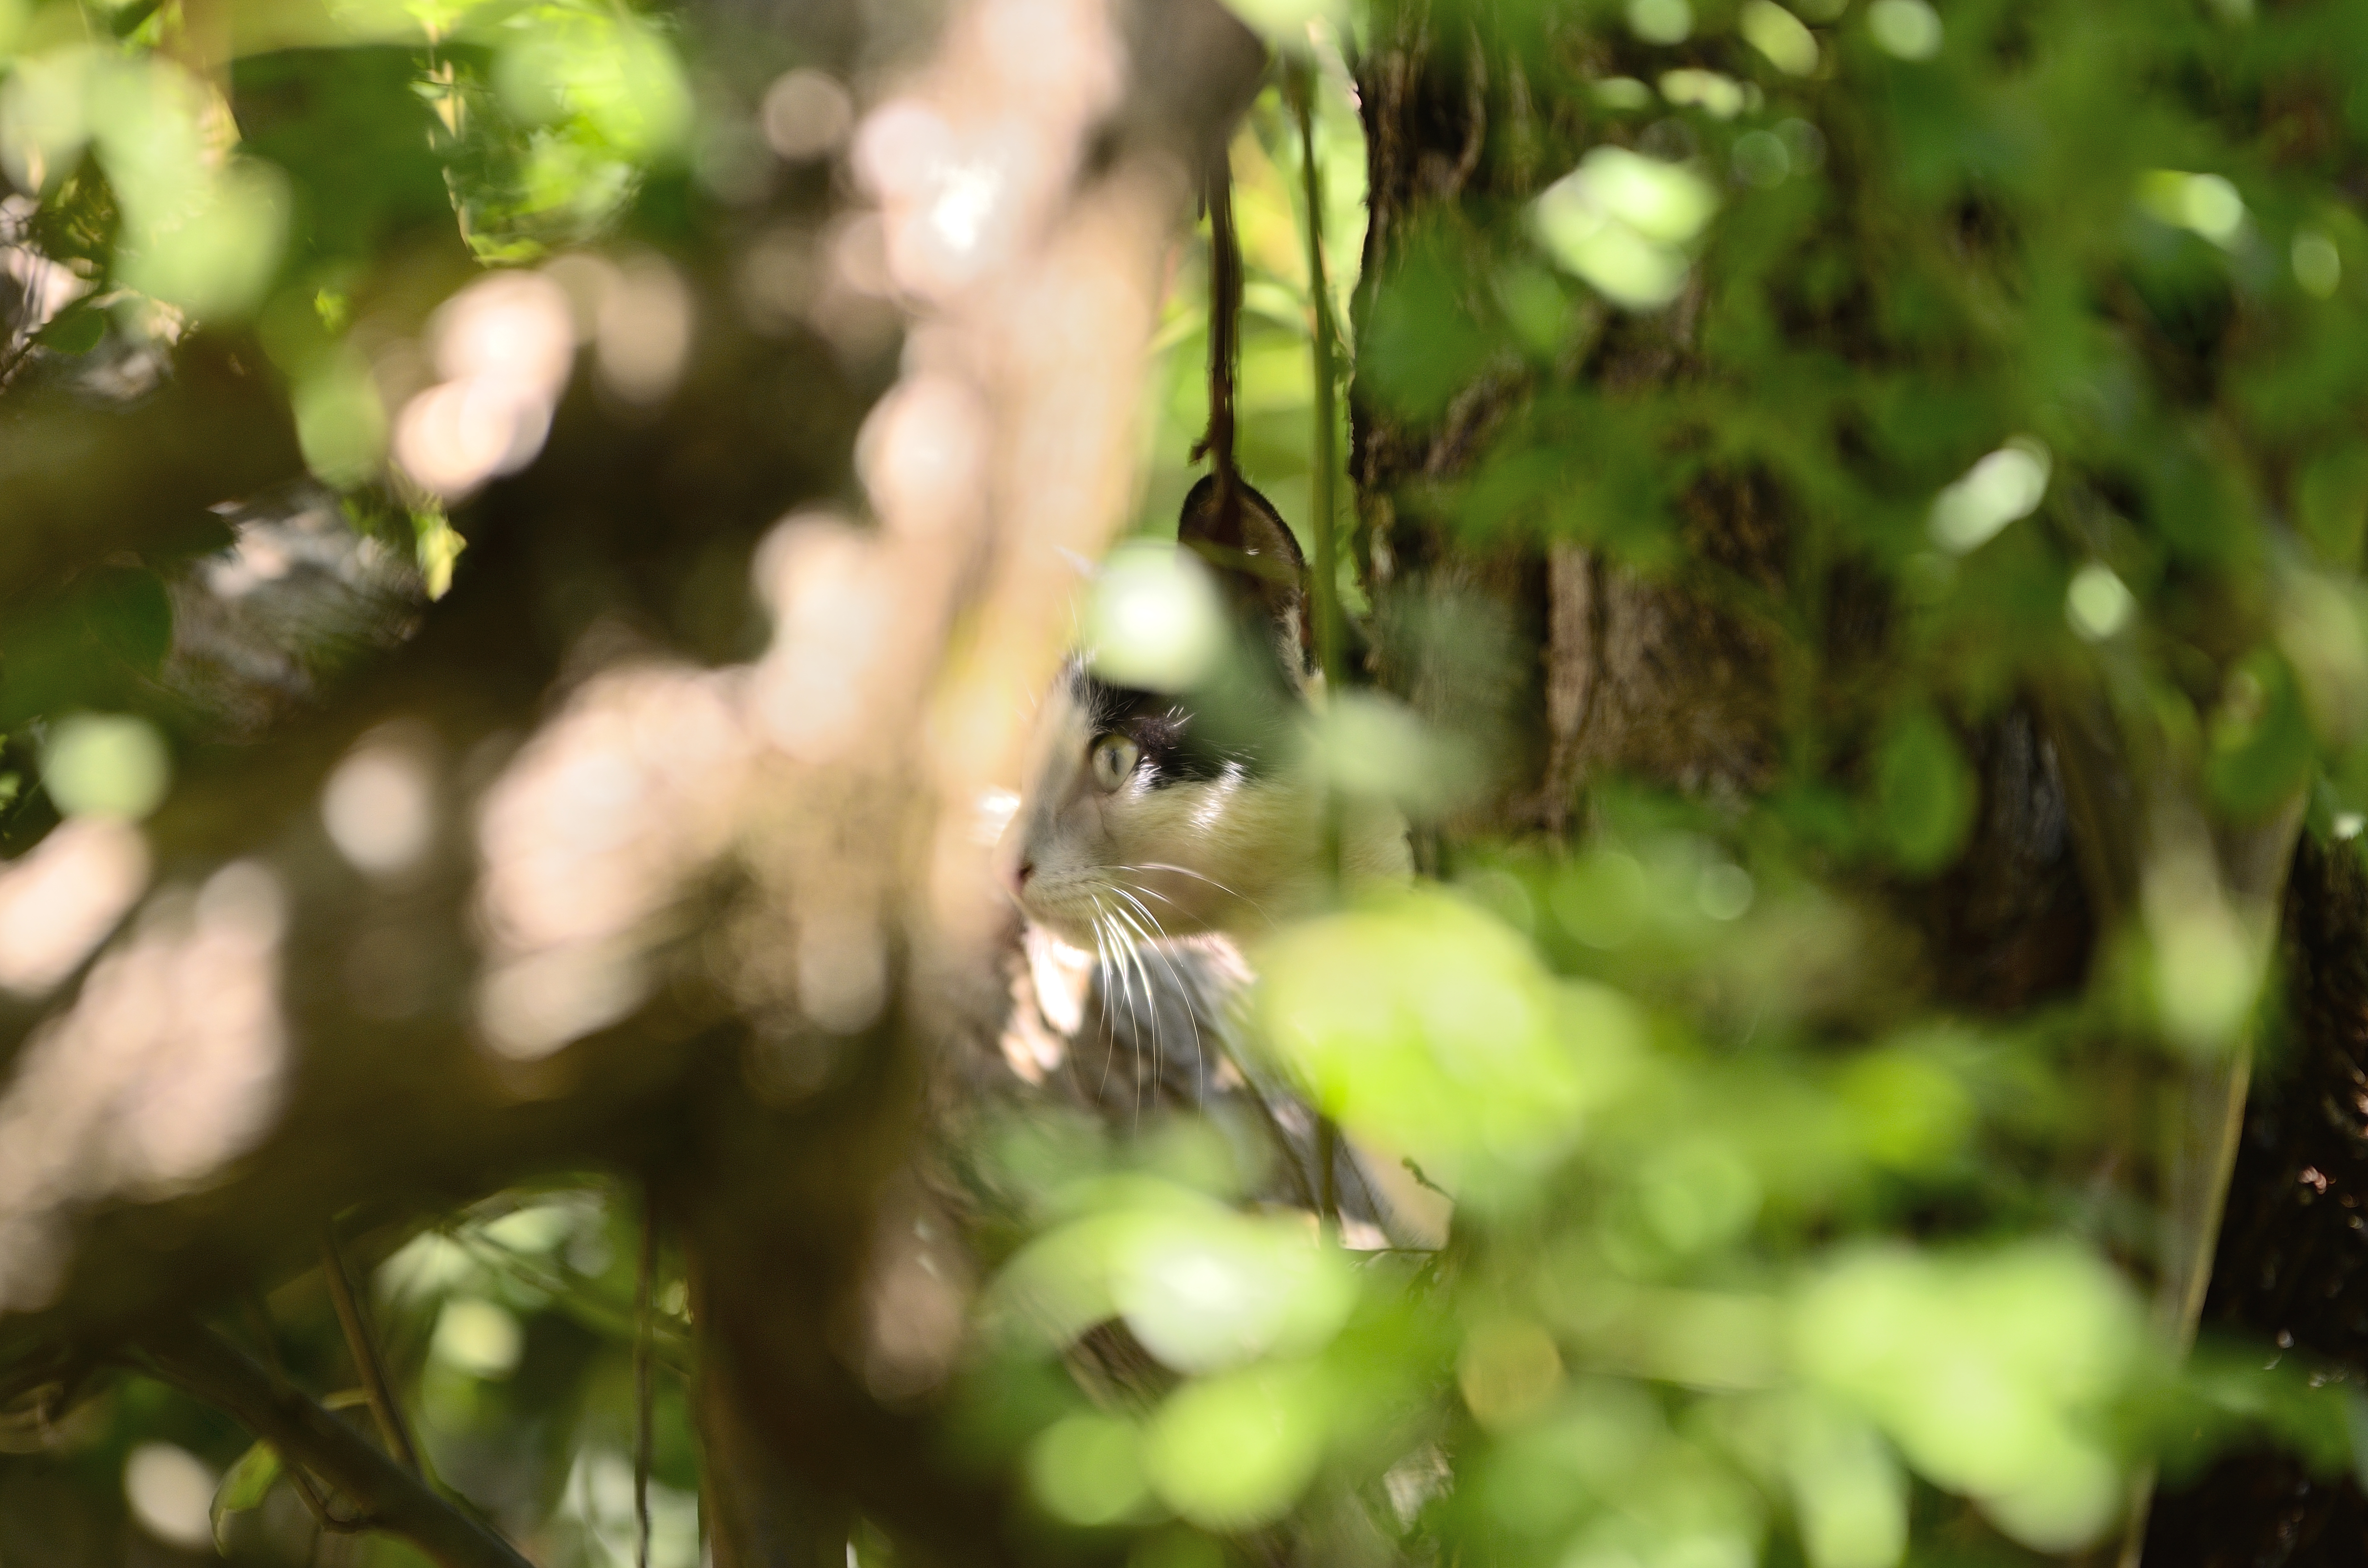
tree, nature, forest, branch, leaf, flower, wildlife, green, jungle, cat, produce, insect, botany, flora, fauna, invertebrate, rainforest, arbol, gato, escondido, camuflaje, membrane winged insect